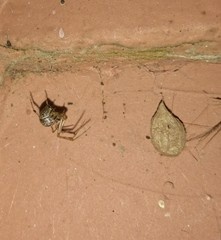
Species: Parasteatoda_tepidariorum